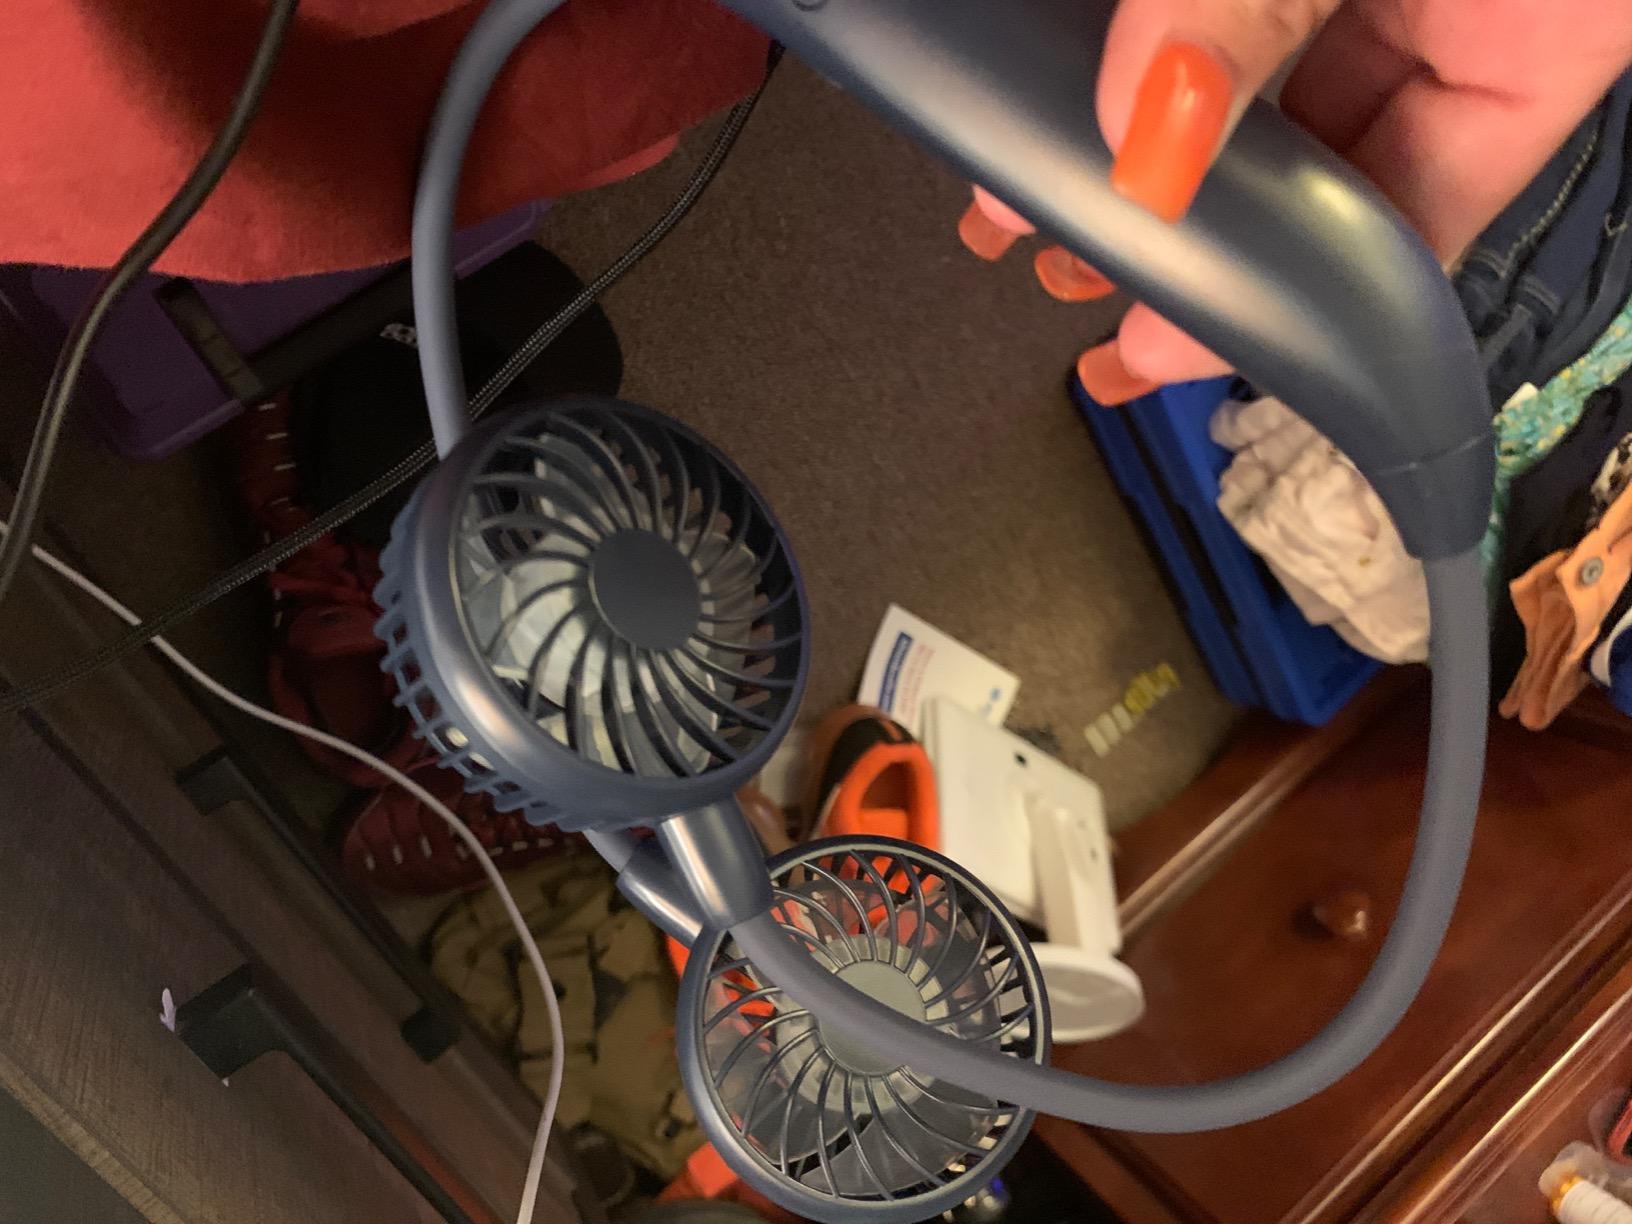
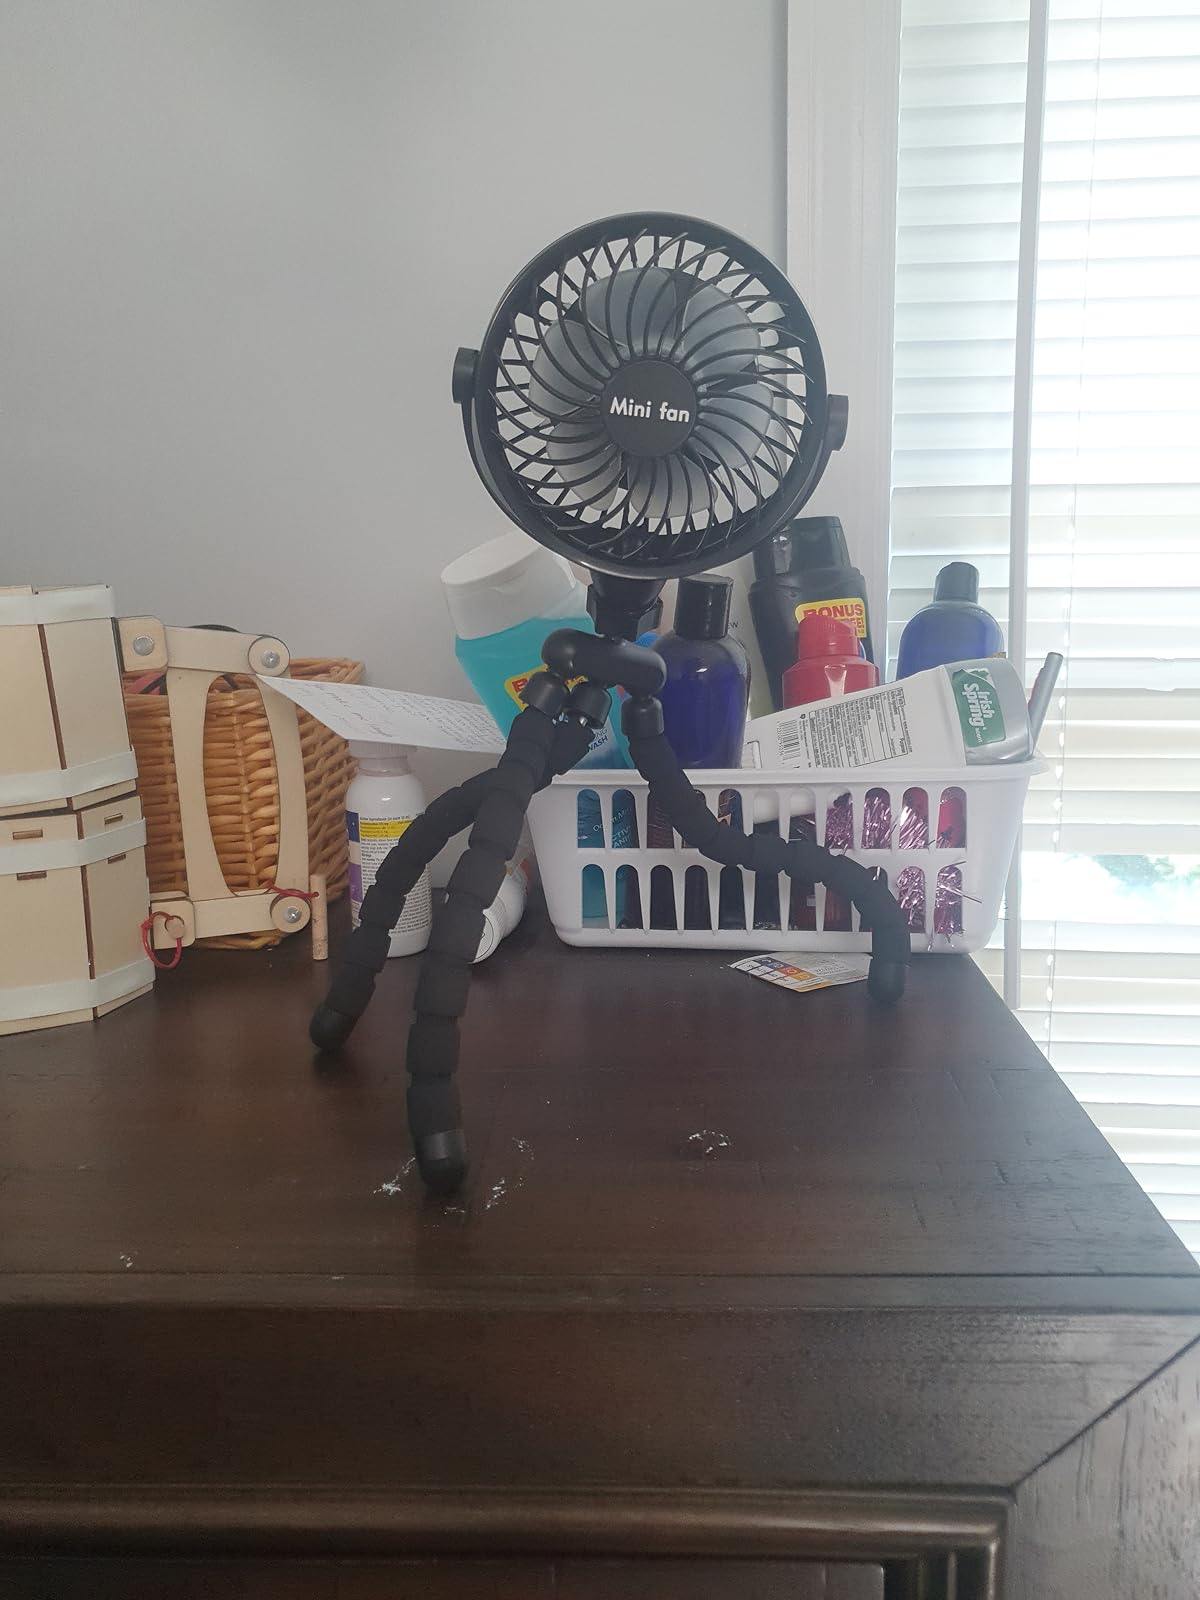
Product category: fan
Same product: no